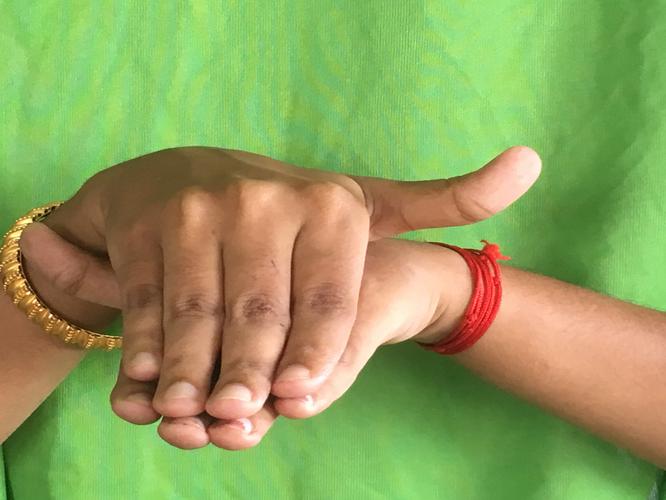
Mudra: Matsya
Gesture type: double_hand